Elizabeth David

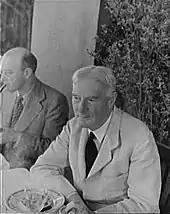
Norman Douglas, David's mentor from 1938

After her return to London in early 1937, David recognised that she was not going to be a success on the stage, and abandoned thoughts of a theatrical career. Later in the year she took a post as a junior assistant at the fashion house of Worth, where elegant young women from upper-class backgrounds were sought after as recruits. She found the subservience of retail work irksome, and resigned in early 1938. Over the next few months she spent time holidaying in the south of France and on Corsica, where she was greatly taken with the outgoing nature of the people she stayed with and the simple excellence of their food. After returning to London, and disenchanted with life there, she joined Cowan in buying a small boat—a yawl with an engine—with the intention of sailing it to Greece. They crossed the Channel in July 1939 and navigated the boat through the canal system of France to the Mediterranean coast.